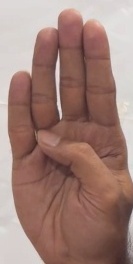
ASL sign: B